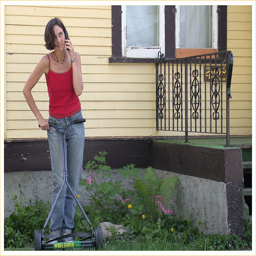
a woman standing outside behind a push mower while talking on her cell phone
A woman using a push mower talking on the phone.
A woman talks on the phone while using a manual mower.
A woman talking on her cell phone while mowing the grass.
A woman with a lawnmower using the phone